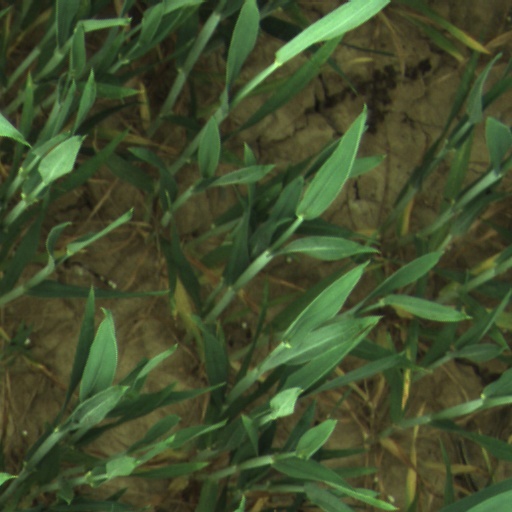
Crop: wheat